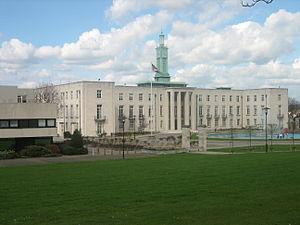
Walthamstow est une ville du borough londonien de Waltham Forest, et le siège administratif du borough.